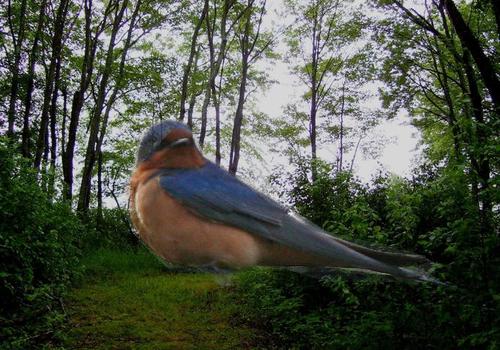
Bird species: Barn_Swallow
Bird type: landbird
Background: land